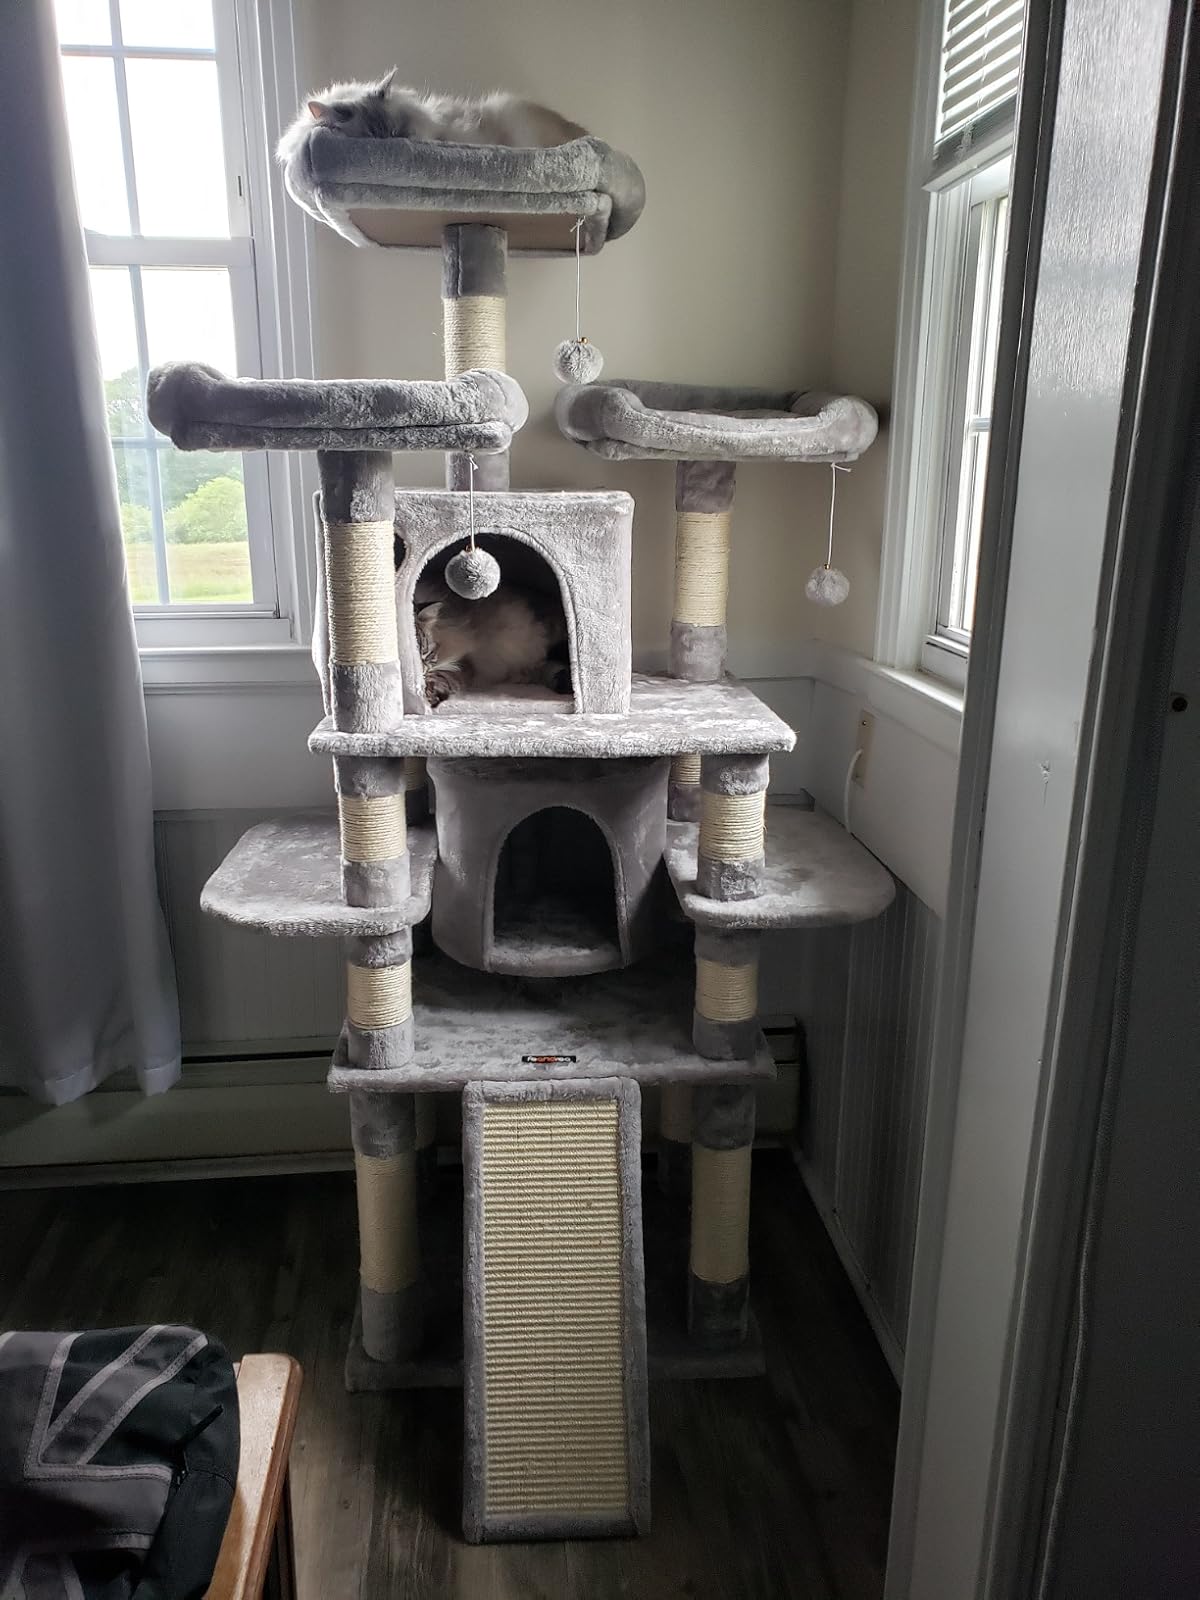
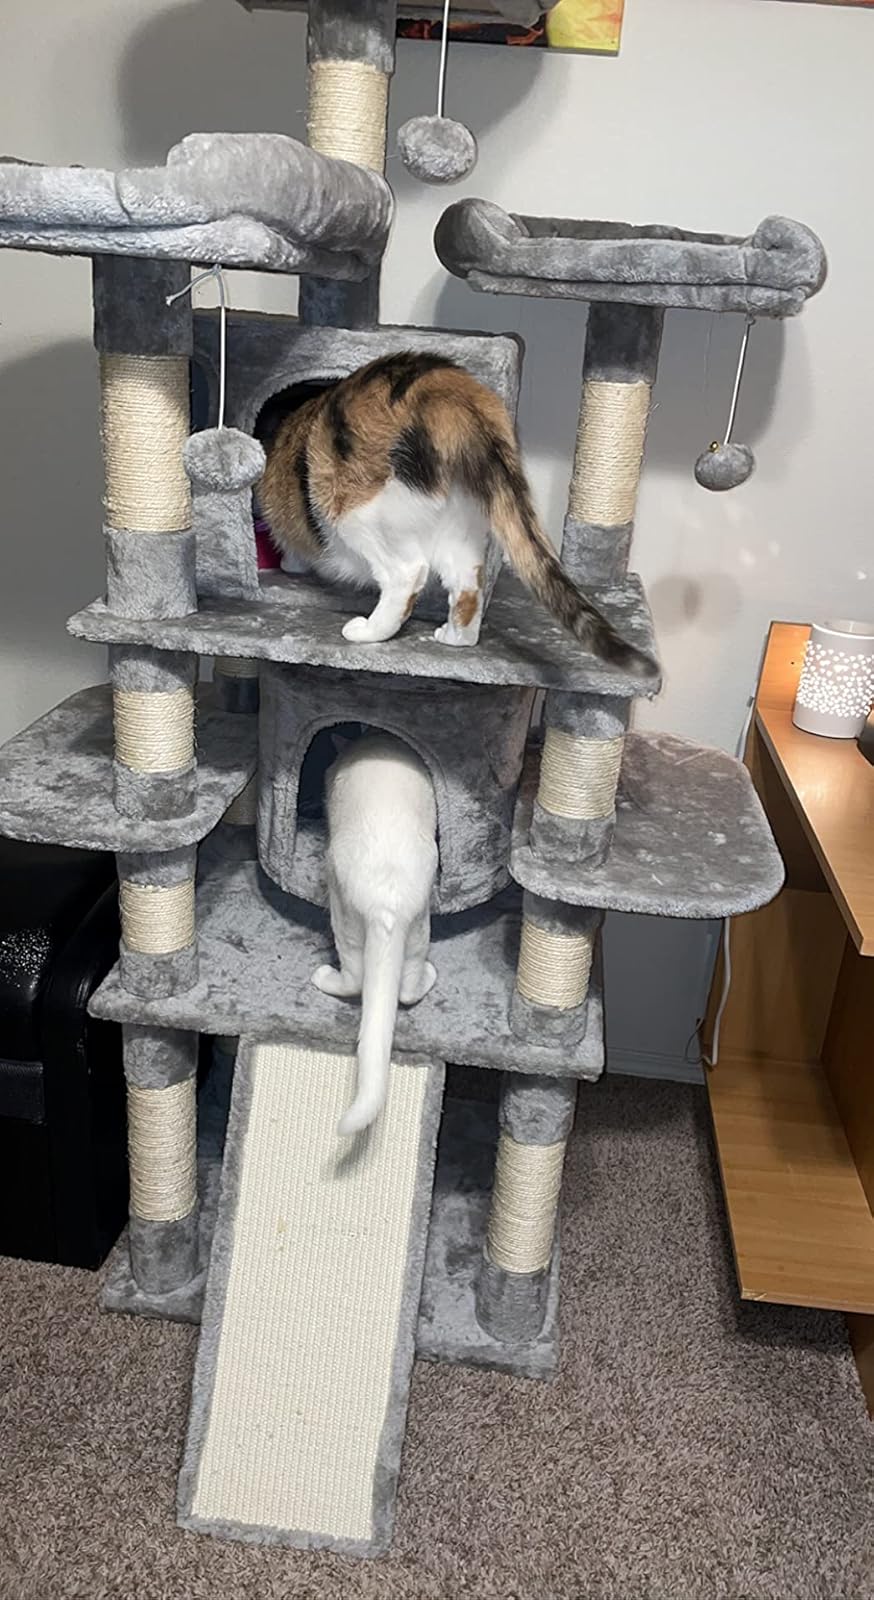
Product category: items_cat tree
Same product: yes